First-class facilities of the Titanic

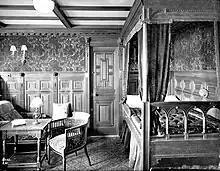
"Titanic"s B 59 stateroom

Reflecting White Star Line's reputation for superior comfort and luxury, the "Titanic" had extensive facilities for First Class passengers which were widely regarded as the finest of her time. In contrast to her French and German competitors, whose interiors were extravagantly decorated and heavily adorned, the "Titanic" emphasized comfort and subdued elegance more in the style of a British country manor or luxury hotel. "Titanic's" enormous size enabled her to feature unusually large rooms, all equipped with the latest technologies for comfort, hygiene, and convenience. Staterooms and public spaces recreated historic styles with a painstaking attention to detail and accuracy. There was a wide range of recreational and sporting facilities in addition which provided ample opportunity for amusement during a voyage.